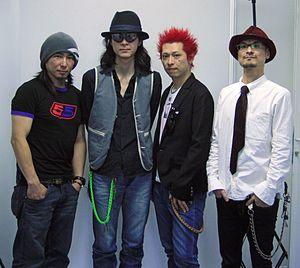
Gari est un groupe de rock électronique japonais créé en 1997 et formé de Yutaka Dokko, Naoki Fujimoto, Kei Kusakabe et Yôichirô, ou YOW-ROW, qui rejoindra le groupe initialement instrumental peu de temps après sa création.